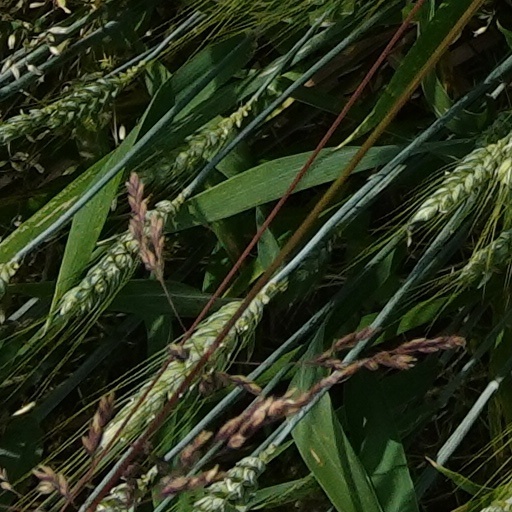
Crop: wheat